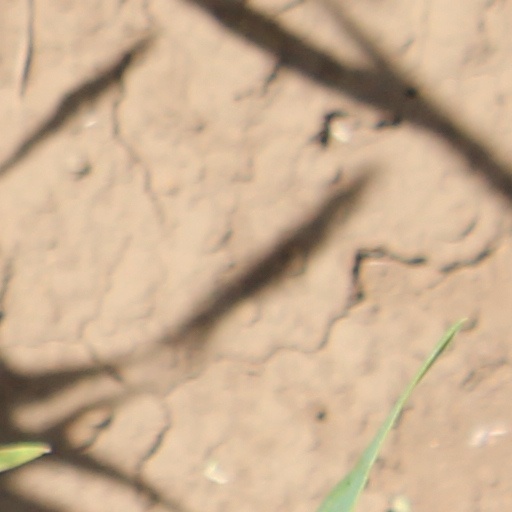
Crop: wheat